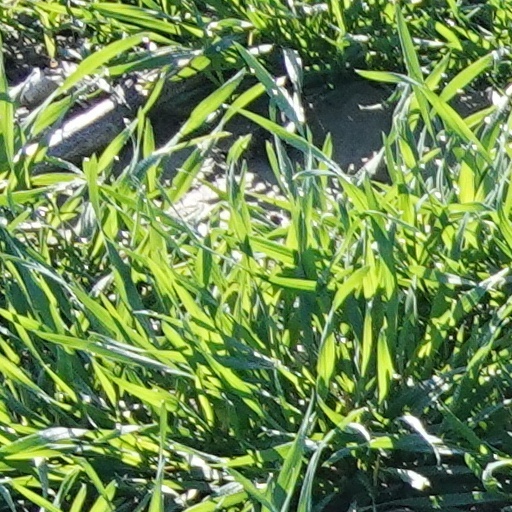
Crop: wheat